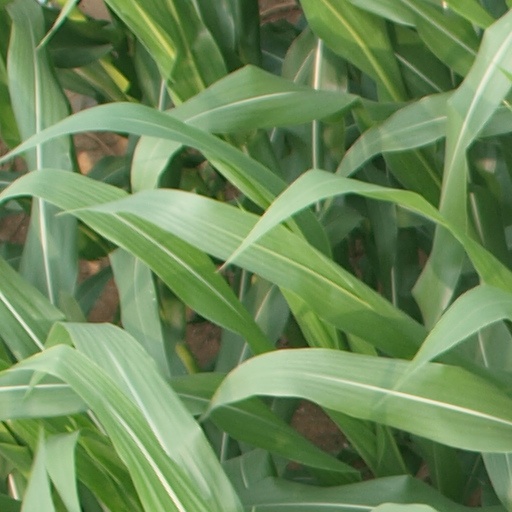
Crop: maize; corn